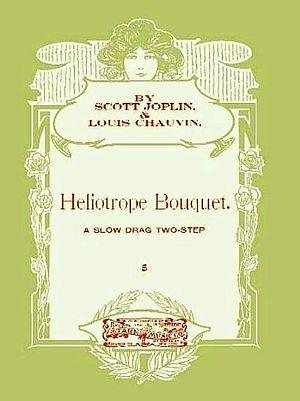
Heliotrope Bouquet, 1907
Louis Chauvin, né le 13 mars 1881 à Saint-Louis et mort le 26 mars 1908 à Chicago, est un musicien américain de ragtime. On ne lui connaît que quatre œuvres publiées : trois chansons et un seul instrumental, le célèbre Heliotrope Bouquet, coécrit en 1907 avec Scott Joplin. Cette pièce fut cependant son dernier travail publié.